Jagdstaffel 9

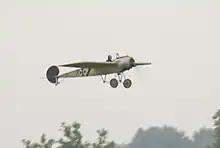
Fokker EIIIs were Jasta 9's original aircraft

The unit was founded using Fokker E.IIIs and Fokker E.IVs that were forwarded from the previous Fokkerstaffel. Albatros D.IIs were assigned in early 1917. The unit later progressed to Fokker D.VIIs in summer 1918, probably in May.